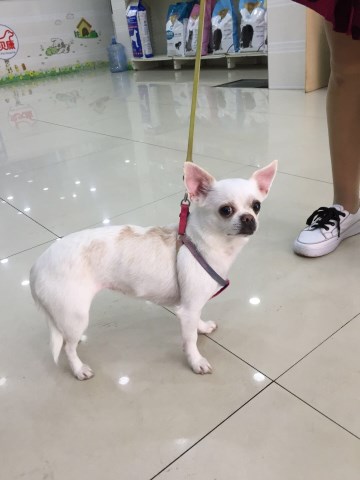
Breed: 420-n000124-Chihuahua